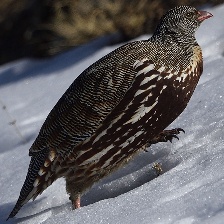
Species: SNOW PARTRIDGE
Scientific name: LERWA LERWA
ImageNet parent category: partridge